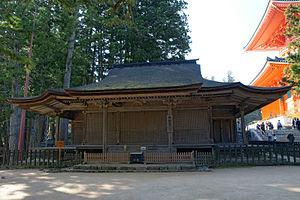
Le mont Kōya est un massif montagneux du Japon, situé dans le bourg de Kōya, au sud-est d'Osaka. Il a donné son nom à un complexe de 117 temples bouddhistes.